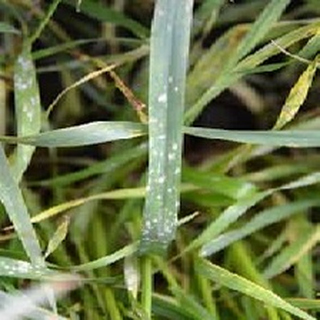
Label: wheat_mildew